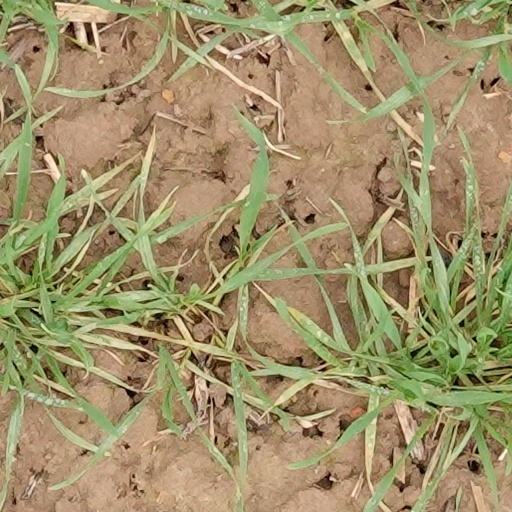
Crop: wheat